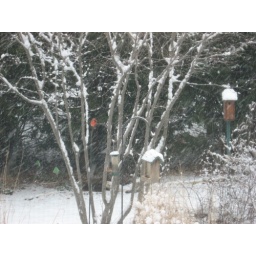
Three bird feeders being watched by the male cardinal in an Apple Serviceberry tree (Amelanchier x grandiflora) in backyard.